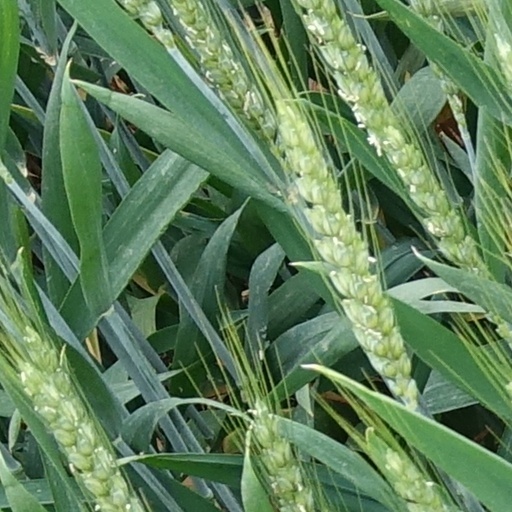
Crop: wheat